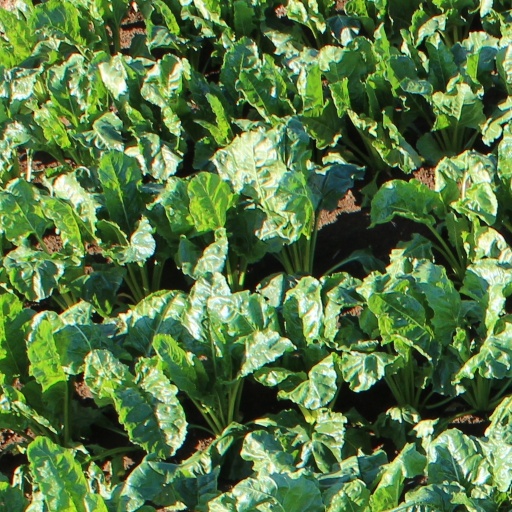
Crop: sugar beet